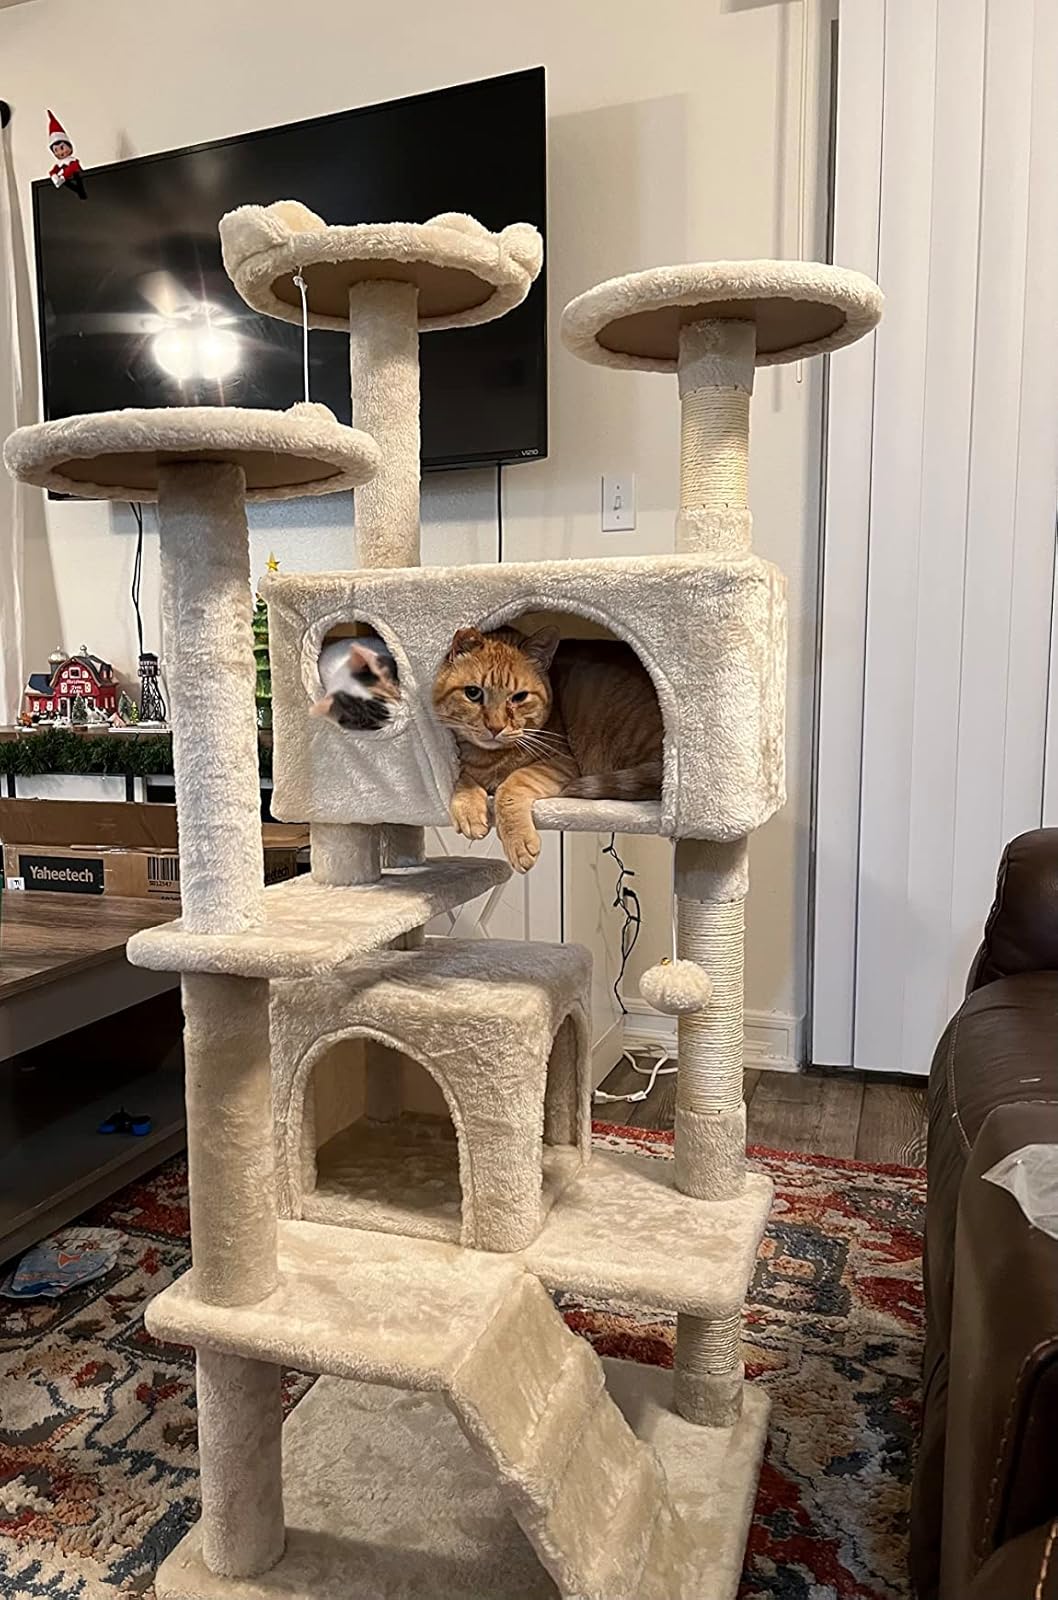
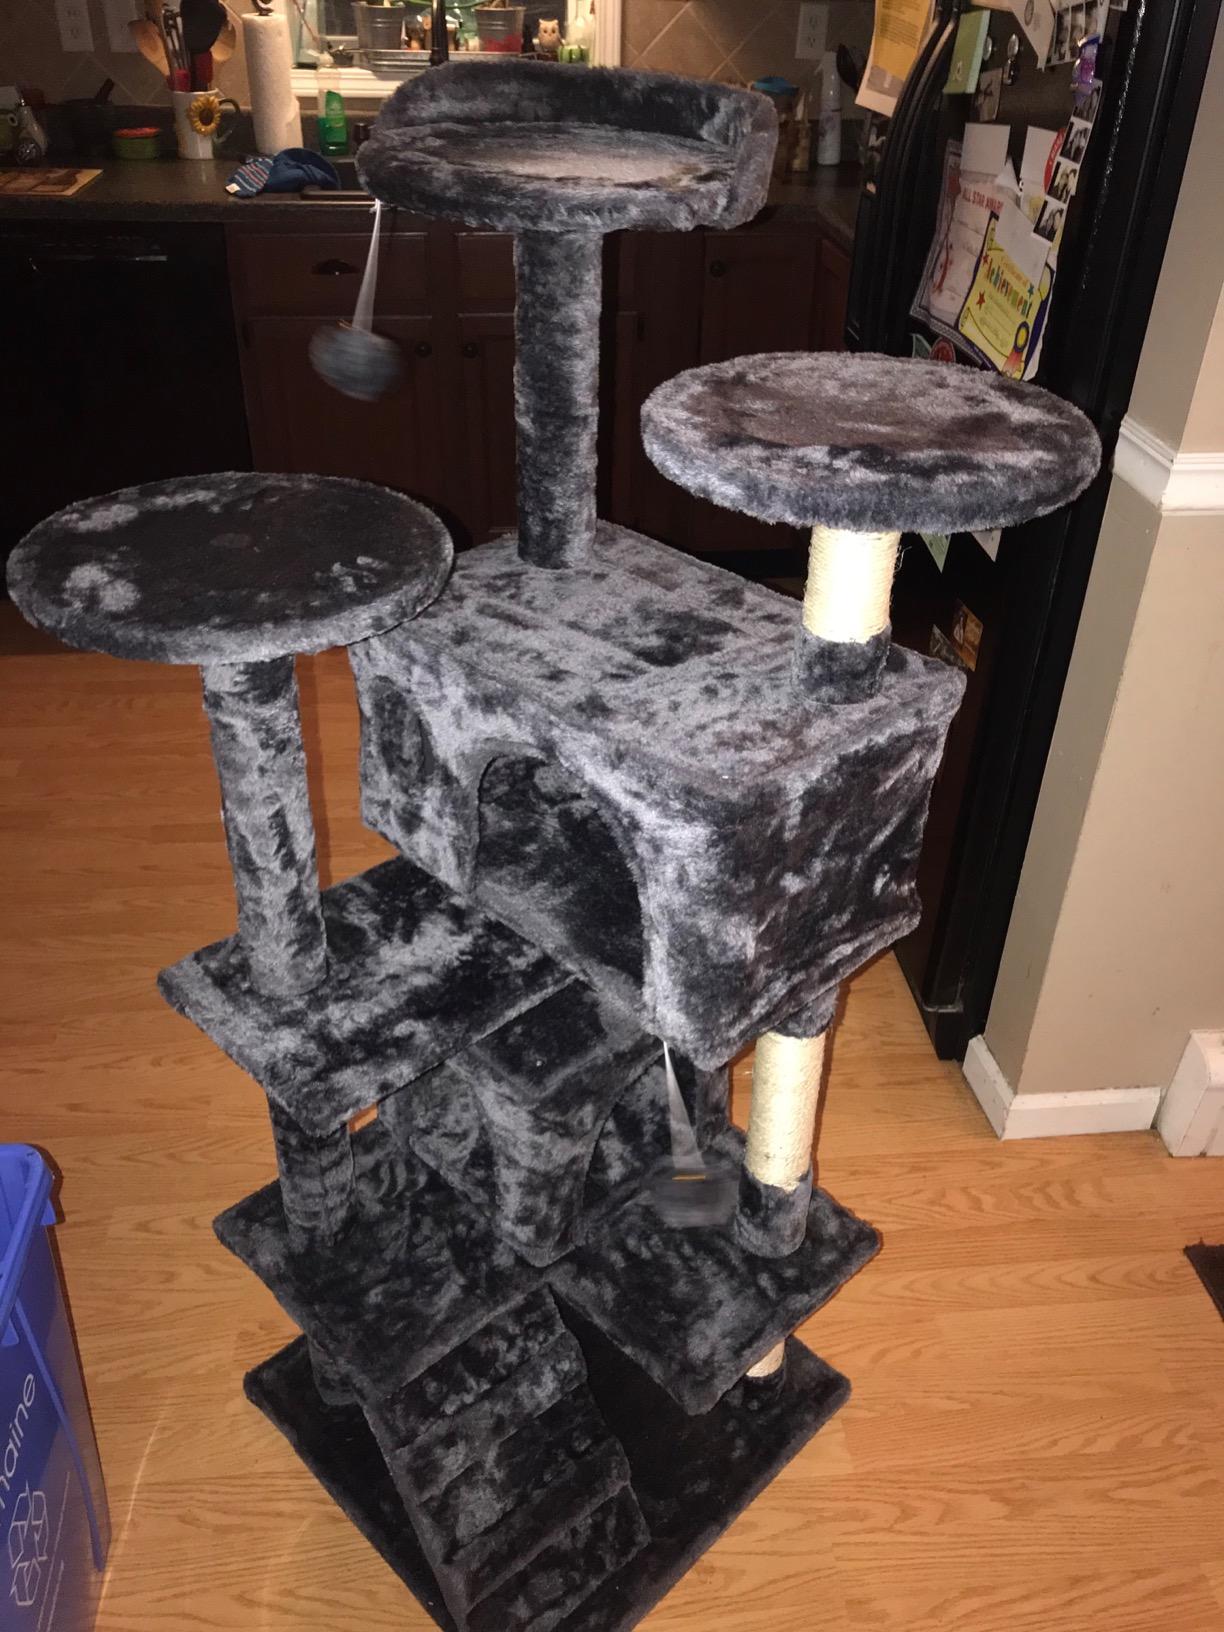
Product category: items_cat tree
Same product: no